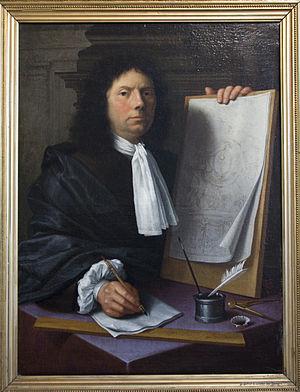
Jean Del Cour, né en 1627 puis baptisé le 13 août 1631 à Hamoir et décédé le 4 avril 1707 à Liège, est un sculpteur du courant baroque. Il est connu comme étant celui qui introduisit ce style dans la principauté de Liège et est considéré comme le plus fameux représentant de ce style en Wallonie.